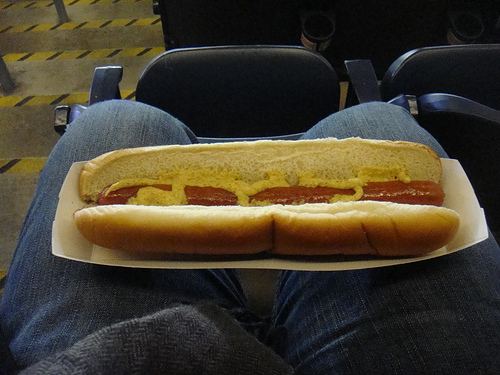
A hot dog in a paper boat sitting on a person's jeans clad legs.